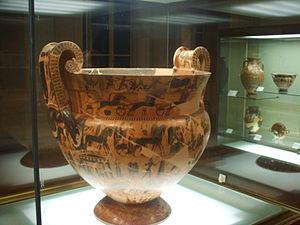
On appelle « vase François » un cratère à volutes attique à figures noires, chef-d’œuvre de la céramique archaïque, daté de 570 av. J.-C. environ. Il s’agit du plus ancien cratère à volutes connu. Ses dimensions sont de 66 cm de hauteur pour un diamètre maximal de 57 cm.
La céramique attique à figures noires désigne une production de céramique d'Athènes et de sa région, entre le début du VIIᵉ siècle et la fin du VIᵉ siècle av. J.-C..
Ergotimos, céramiste grec du VIᵉ siècle av. J.-C., né en Attique, est connu pour avoir réalisé un vase de grande dimension, chef-d’œuvre de la céramique grecque et daté de 570 av. J.-C., appelé le vase François, cratère de l’art attique.